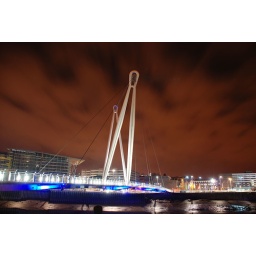
The foot bridge crossing the river Usk in Newport.